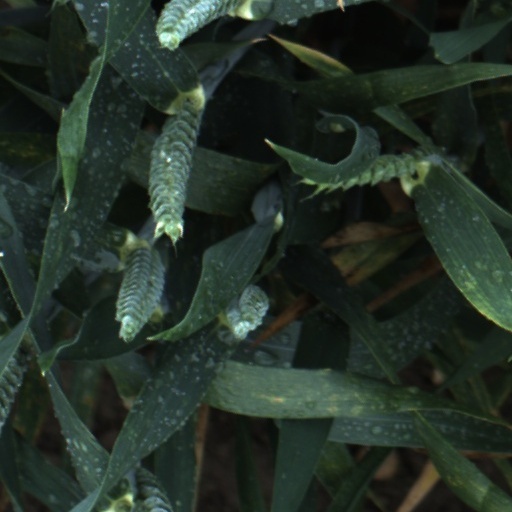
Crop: wheat